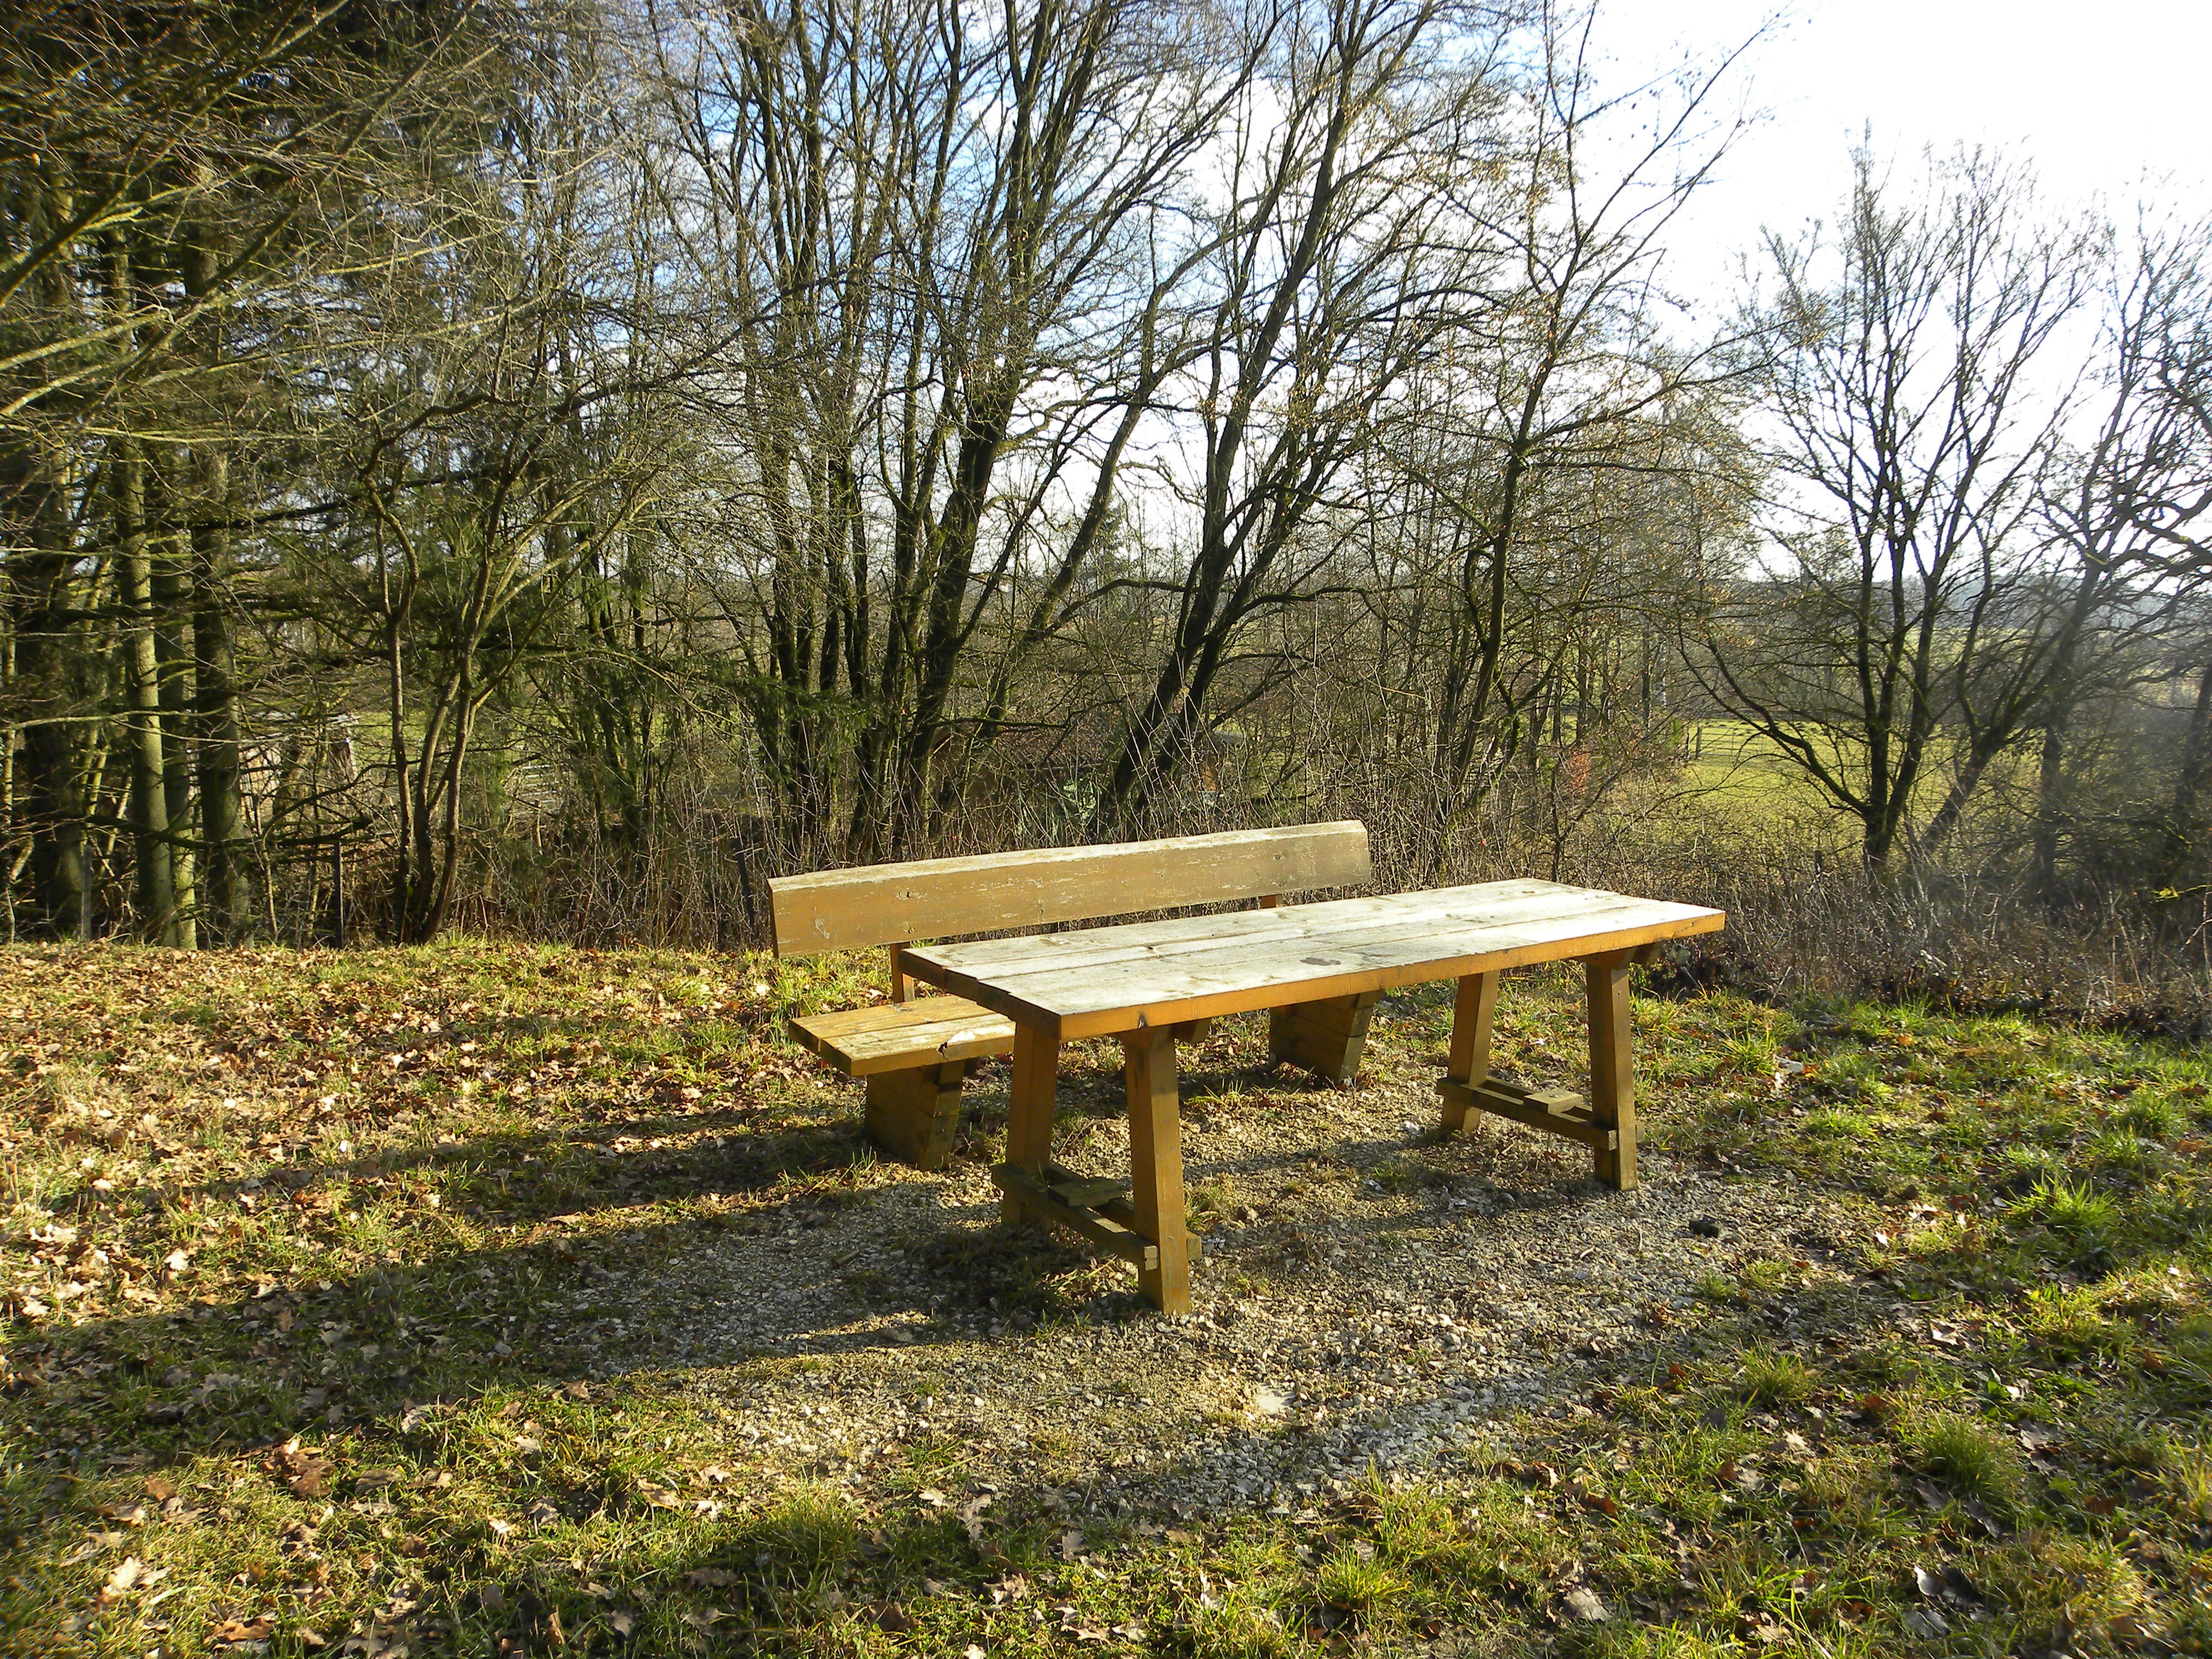
table, wood, bench, backyard, furniture, bank, break, woodland